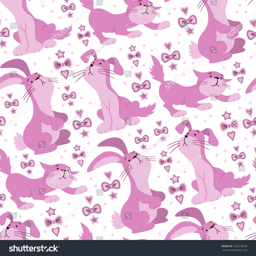
vector seamless pattern with animals .